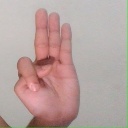
अक्षर: भ